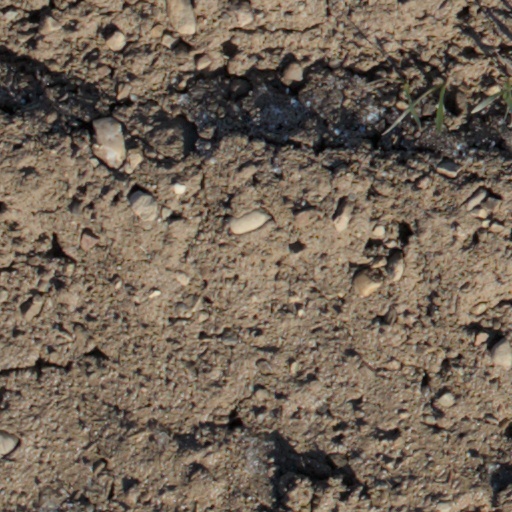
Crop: wheat